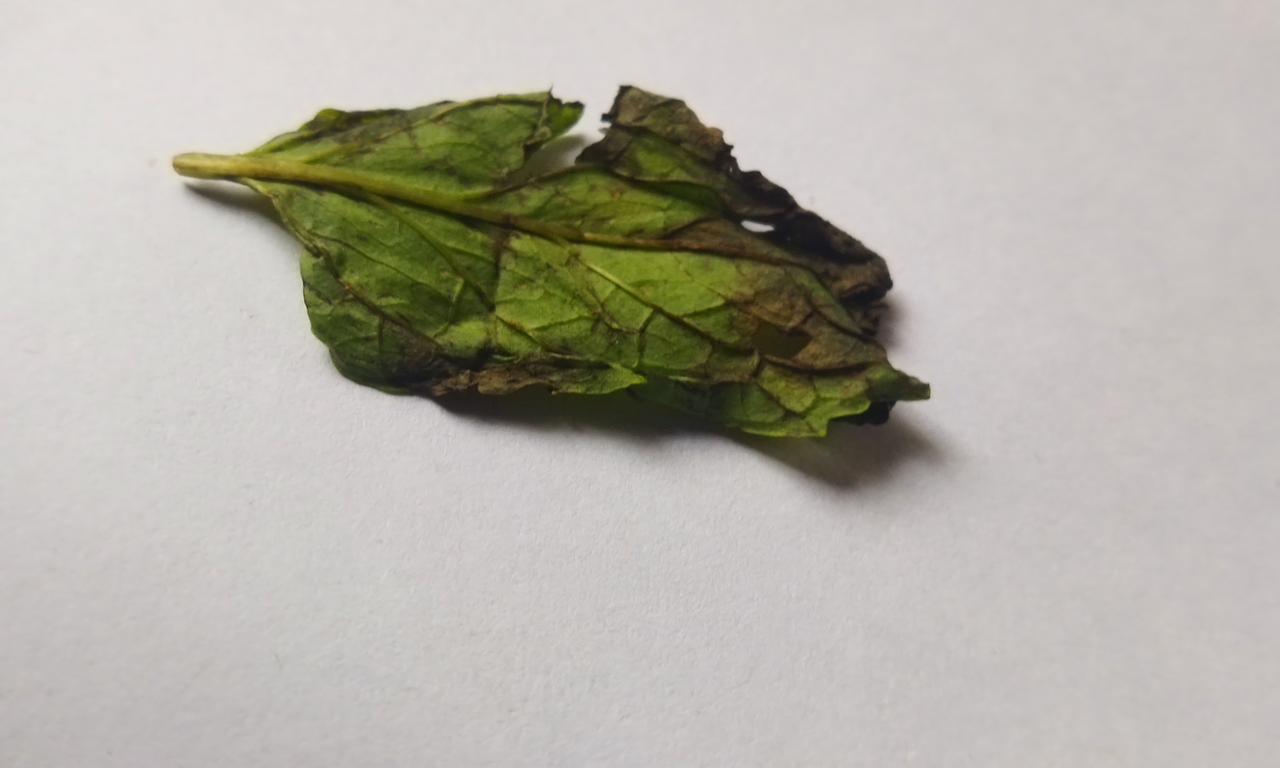
Label: Spoiled